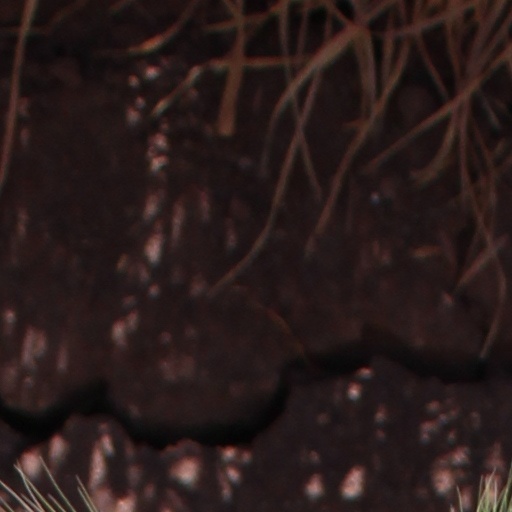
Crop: wheat